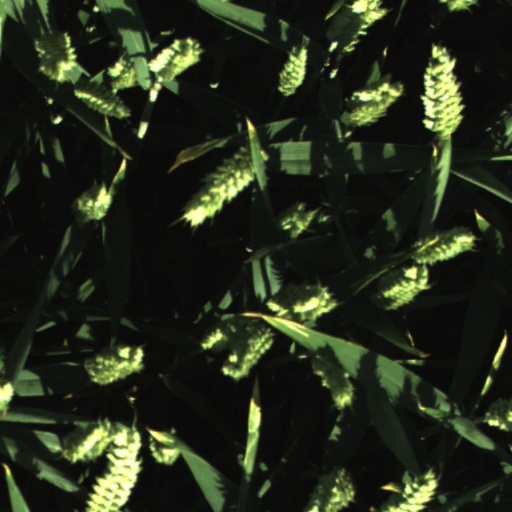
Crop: wheat